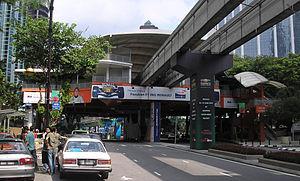
Raja Chulan est une station du monorail de Kuala Lumpur.